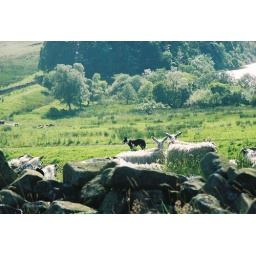
Peeking over the wall at the sheep